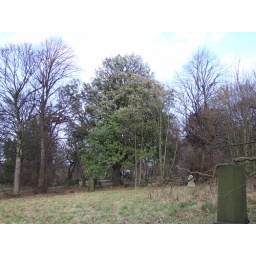
no idea why but this Oak tree is in full green leaf in the middle of january!!